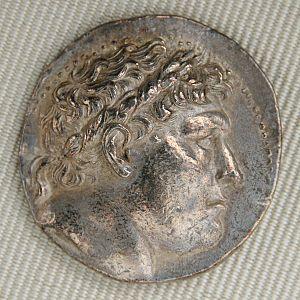
Tétradrachme en argent d'Eumène Ier de Pergame, droit
Philétairos ou Philétaire ou Philétère est le fondateur de la dynastie des Attalides à Pergame en Anatolie.